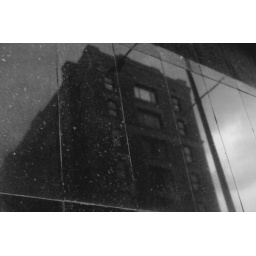
building reflected in glass